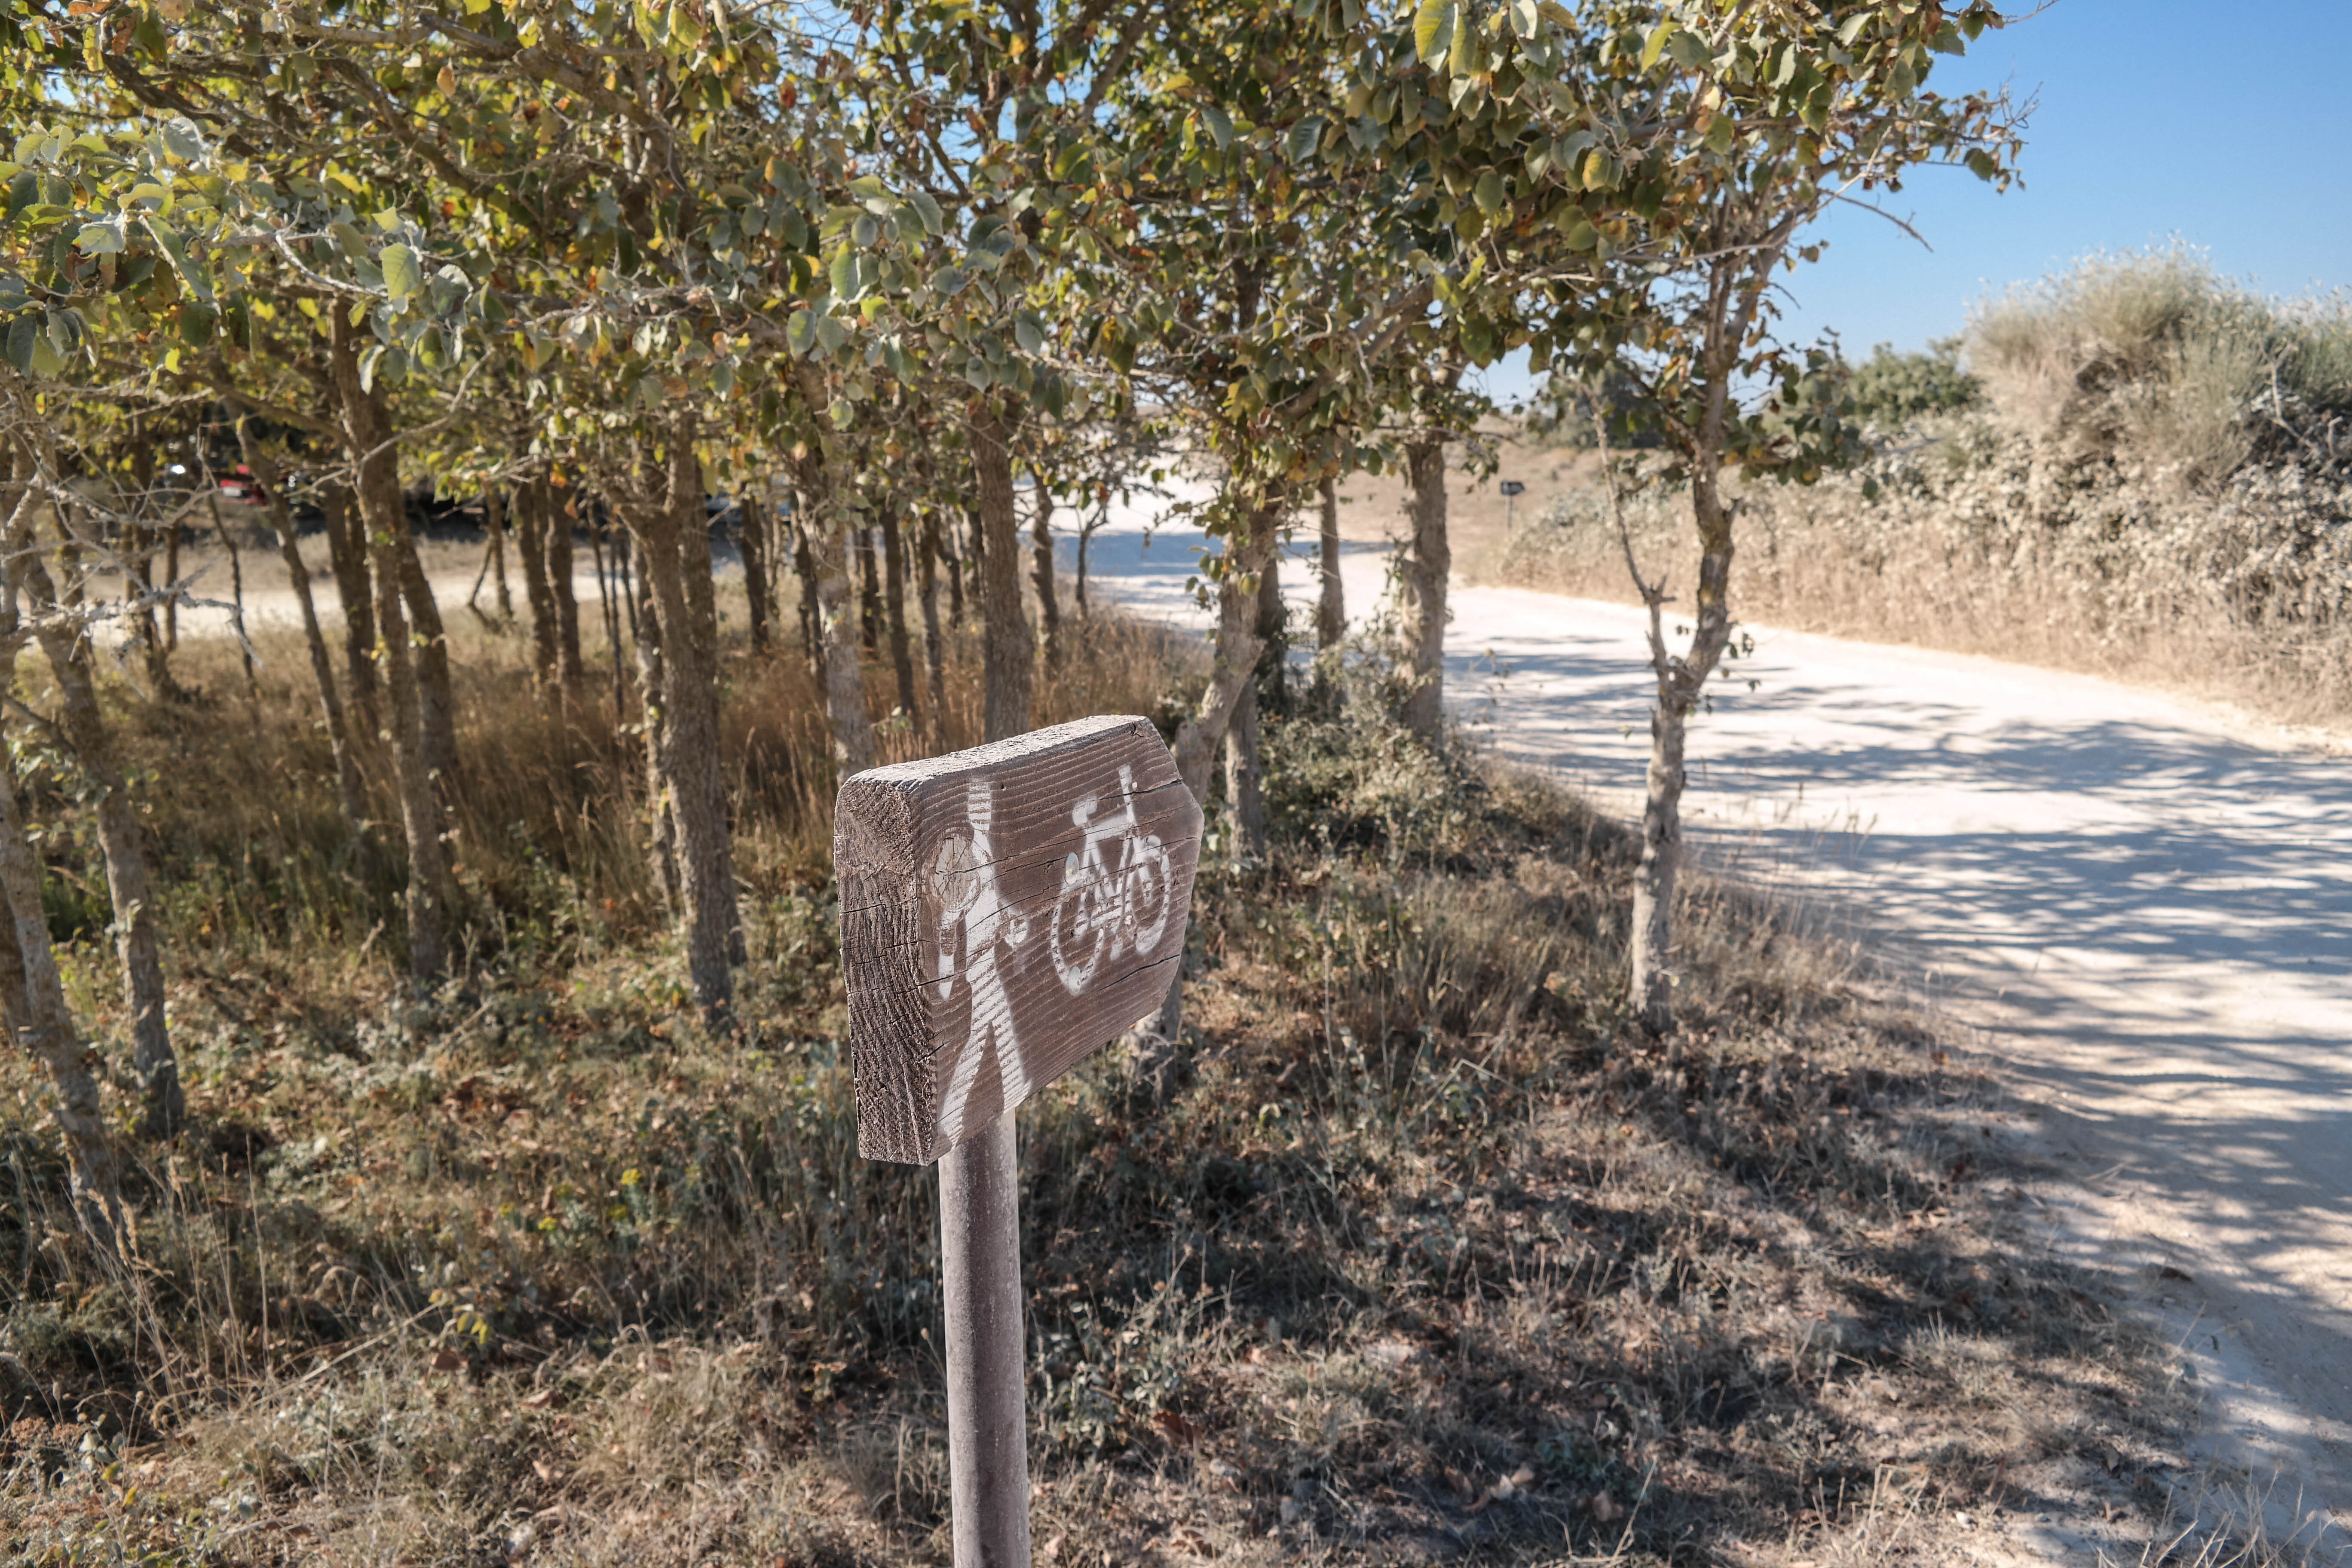
tree, nature, trail, bike, sign, green, soil, wetland, signpost, way, habitat, forest road, the path, spacer, footer, natural environment